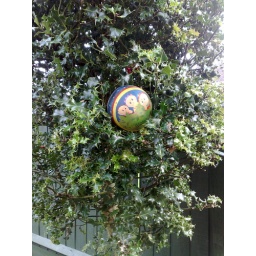
15/09/2008 - Tombliboo ball in a holly tree